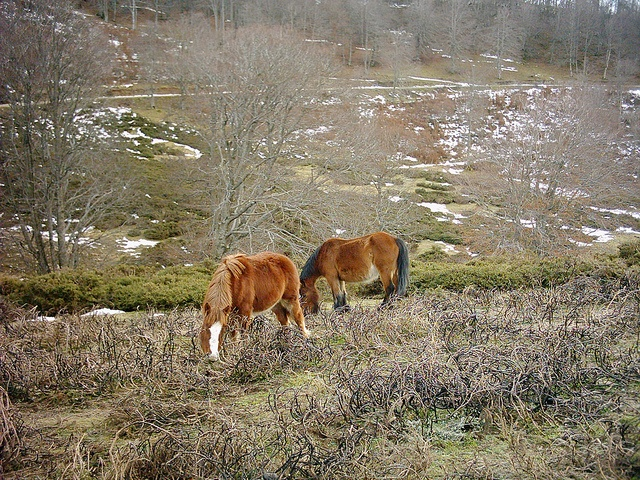
Two horses graze on a partially-melted snowy field.
Two horses are eating on the side of a hill.
Two horses graze in a patchy field with some snow.
Two horses grazing in a field with scattered snow
Two horses are in the field eating grass.